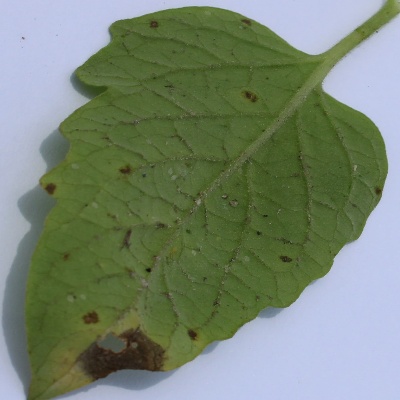
Crop: Tomato
Condition: leaf blight